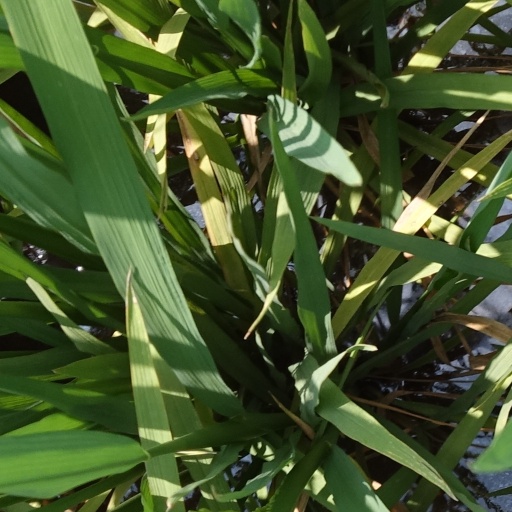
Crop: rice